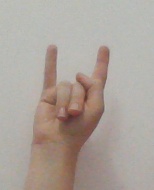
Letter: la